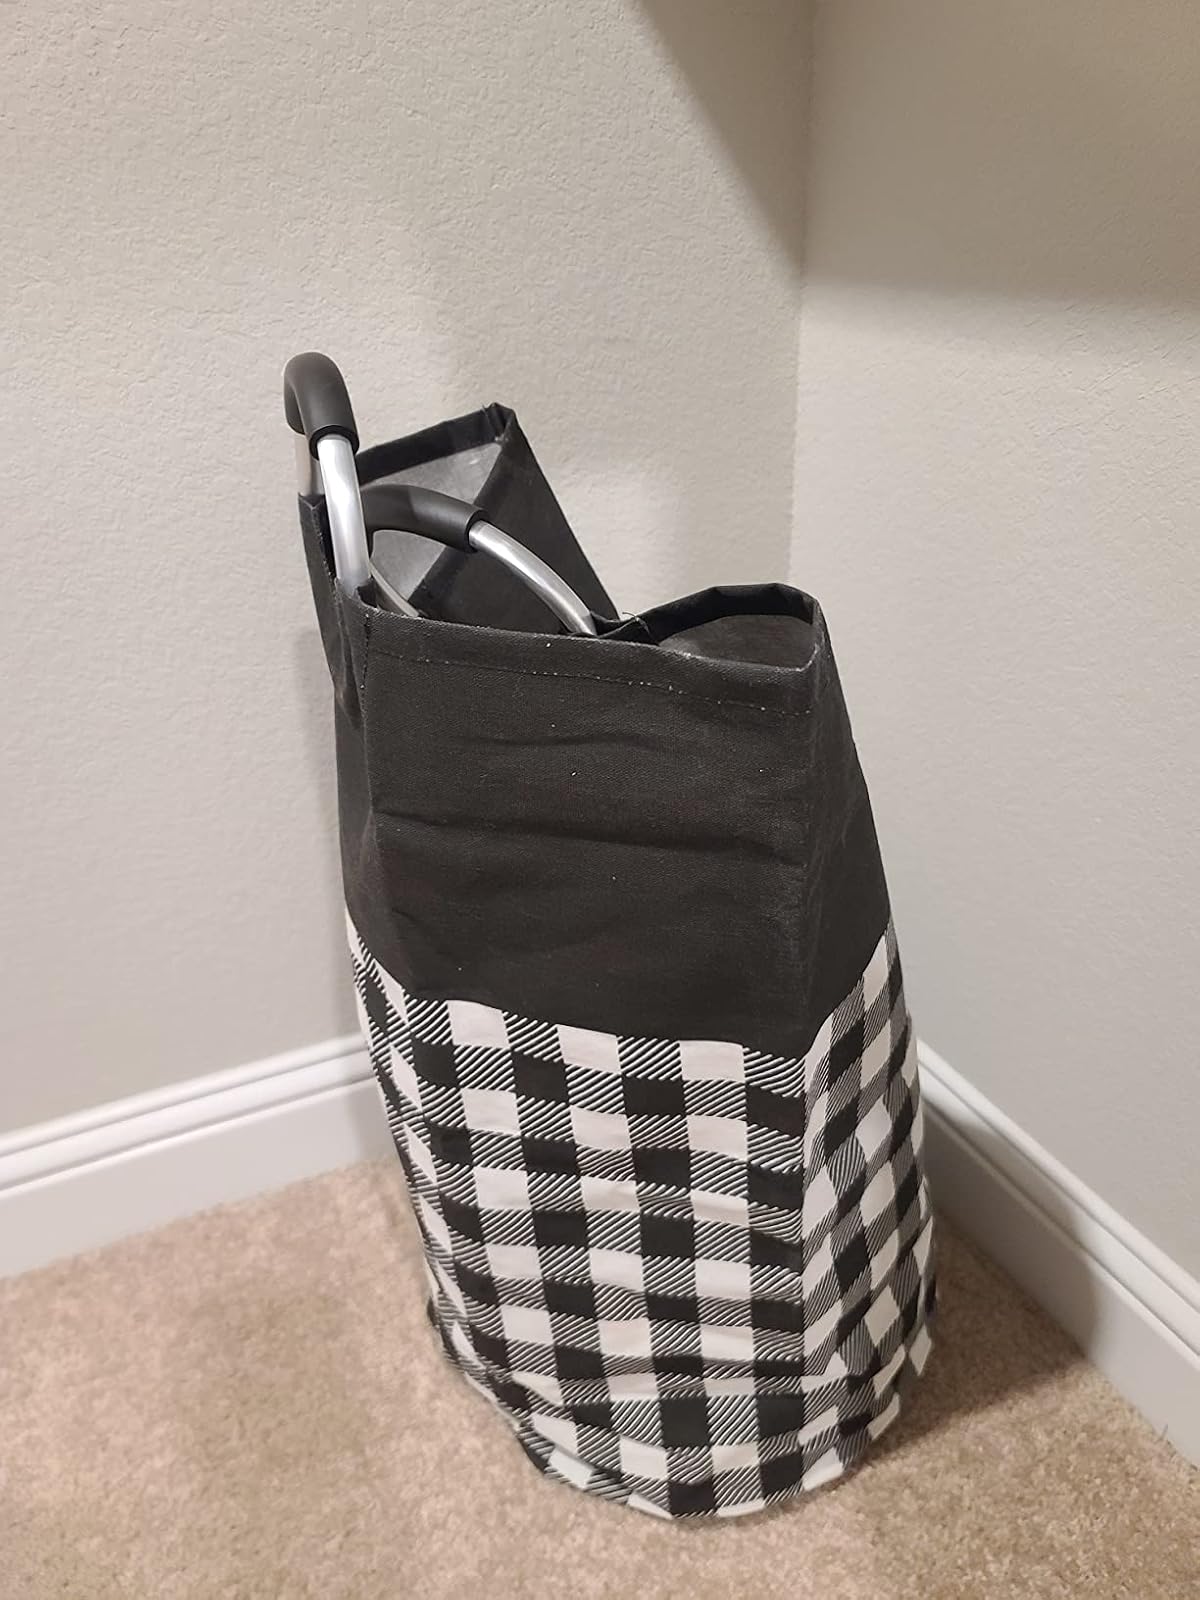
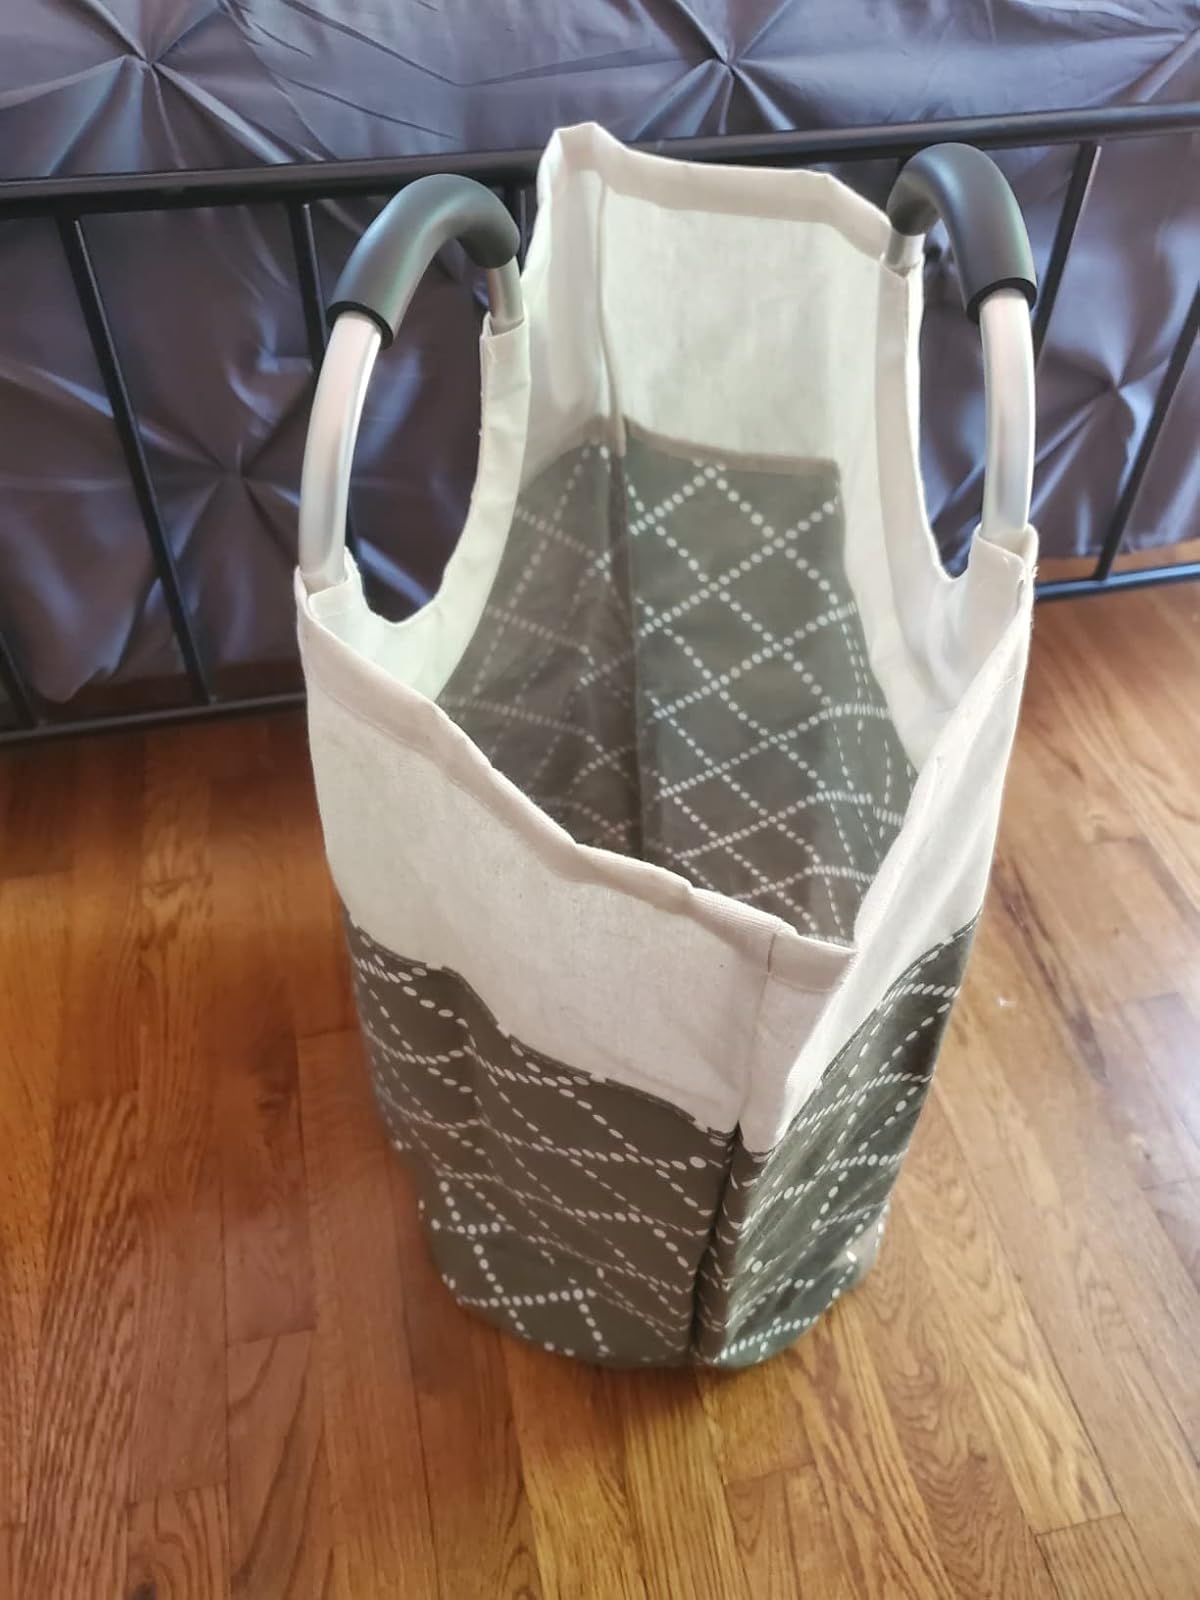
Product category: items_hamper
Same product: no